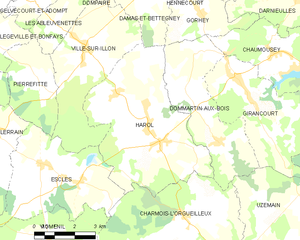
Carte des communes françaises Harol
Harol est une commune française située dans le département des Vosges, en région Grand Est.